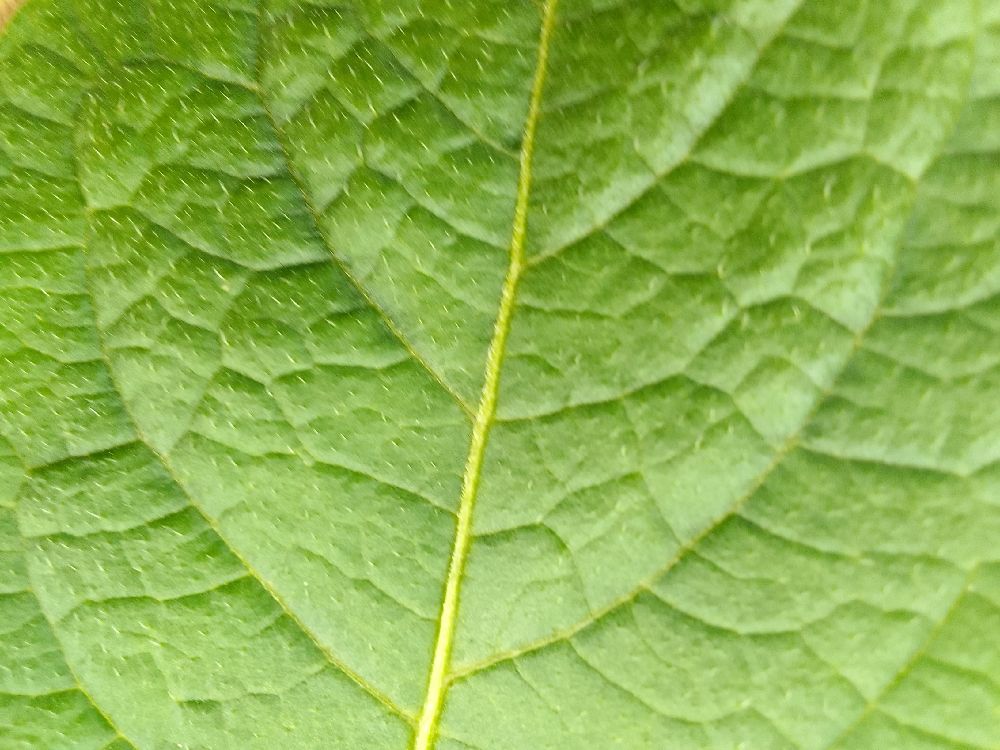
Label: Healthy